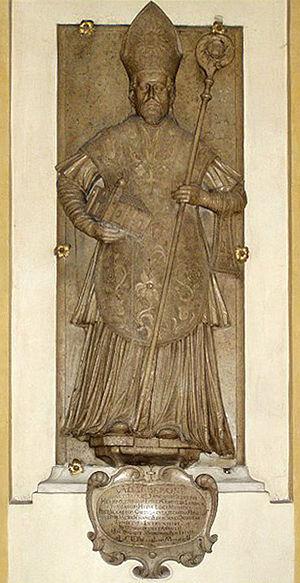
Saint Adalbéron, né vers 1010 et mort le 6 octobre 1090 à Lambach, est un saint du Moyen Âge allemand qui fut évêque de Wurtzbourg à partir de 1045. Avec lui s'éteint la lignée des Lambach-Wels. Il a pris le parti du pape pendant la Querelle des investitures.